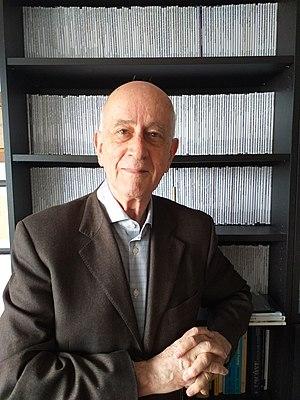
Portrait de Jacques Aumont
Jacques Aumont est un critique et universitaire français né le 25 février 1942. Il a enseigné à l'université Sorbonne Nouvelle - Paris 3, à l'École des hautes études en sciences sociales et à l'École nationale supérieure des beaux-arts.